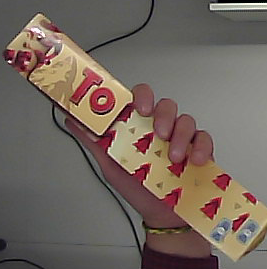
Product: toblerone_white